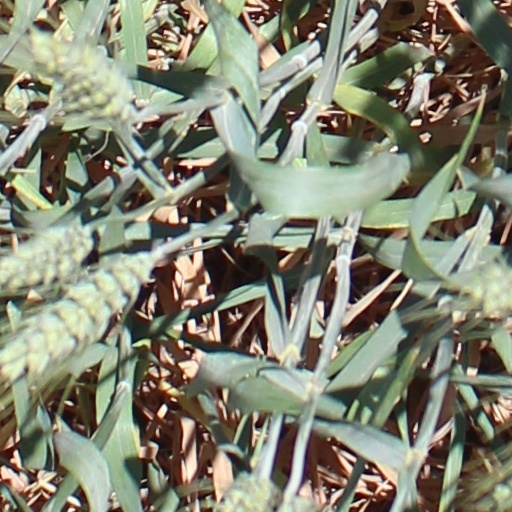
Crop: wheat